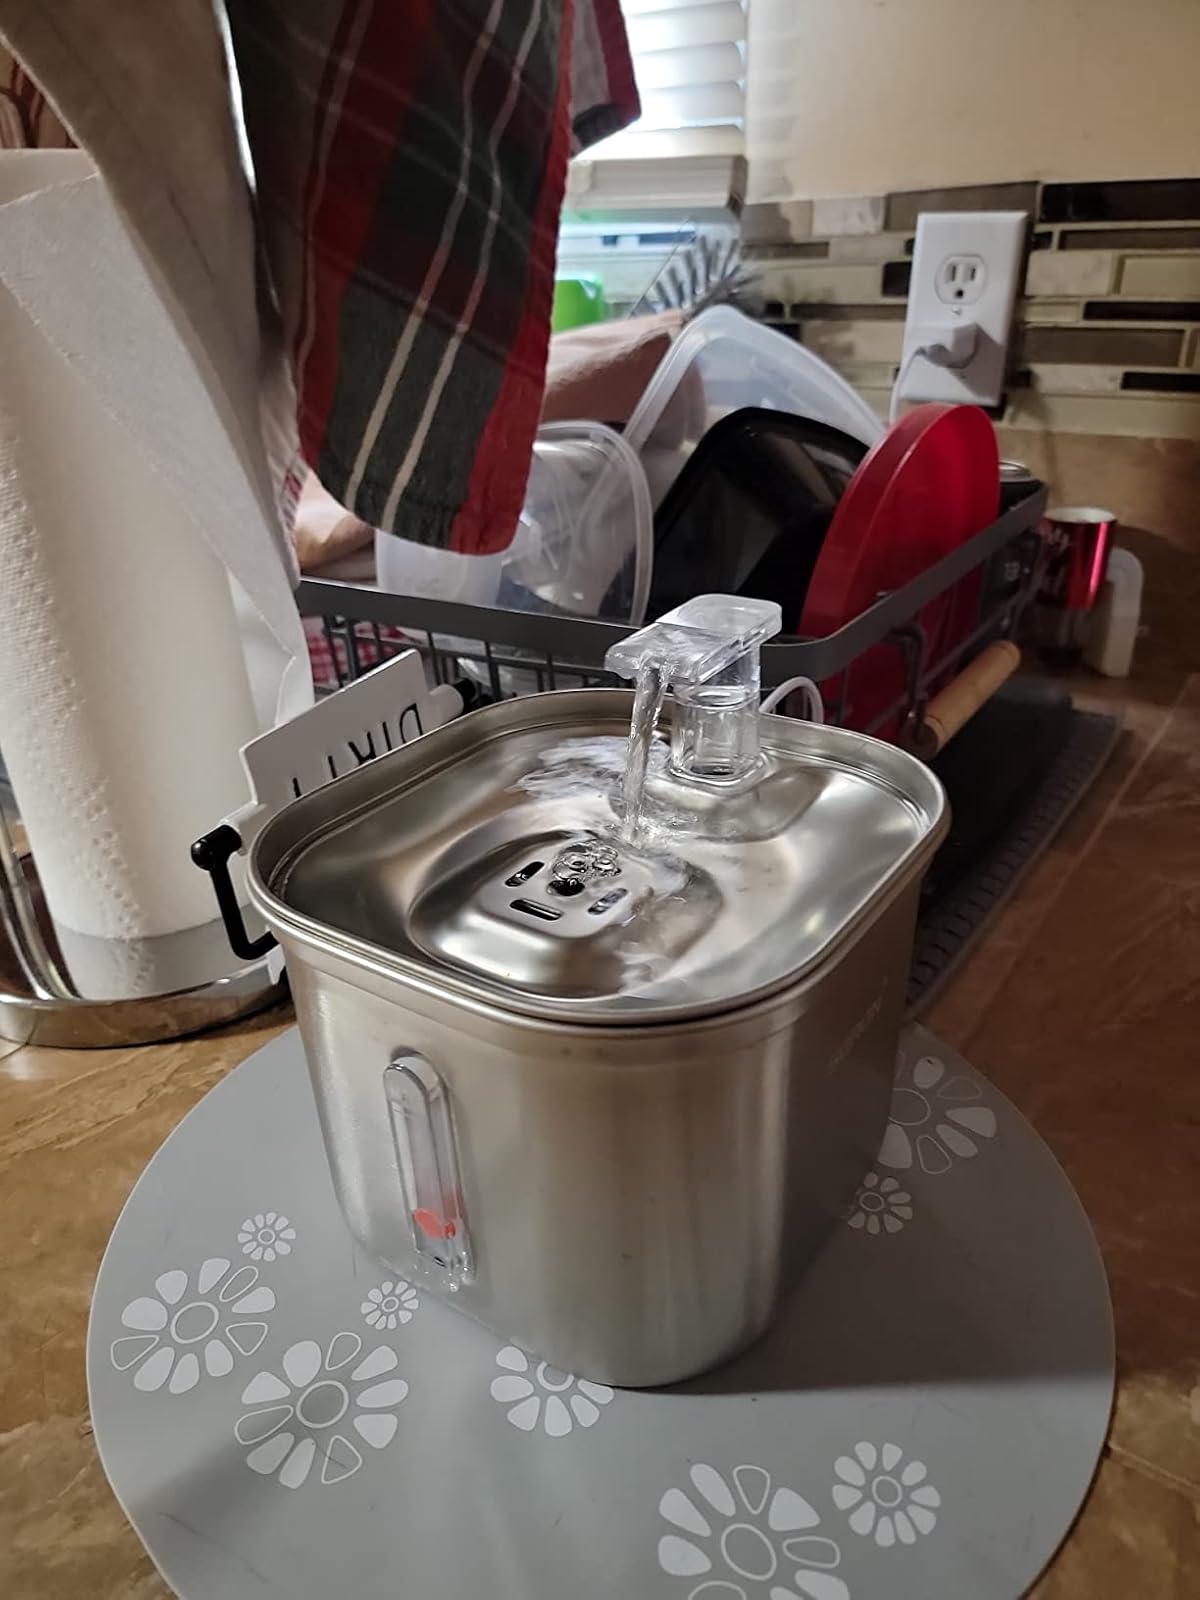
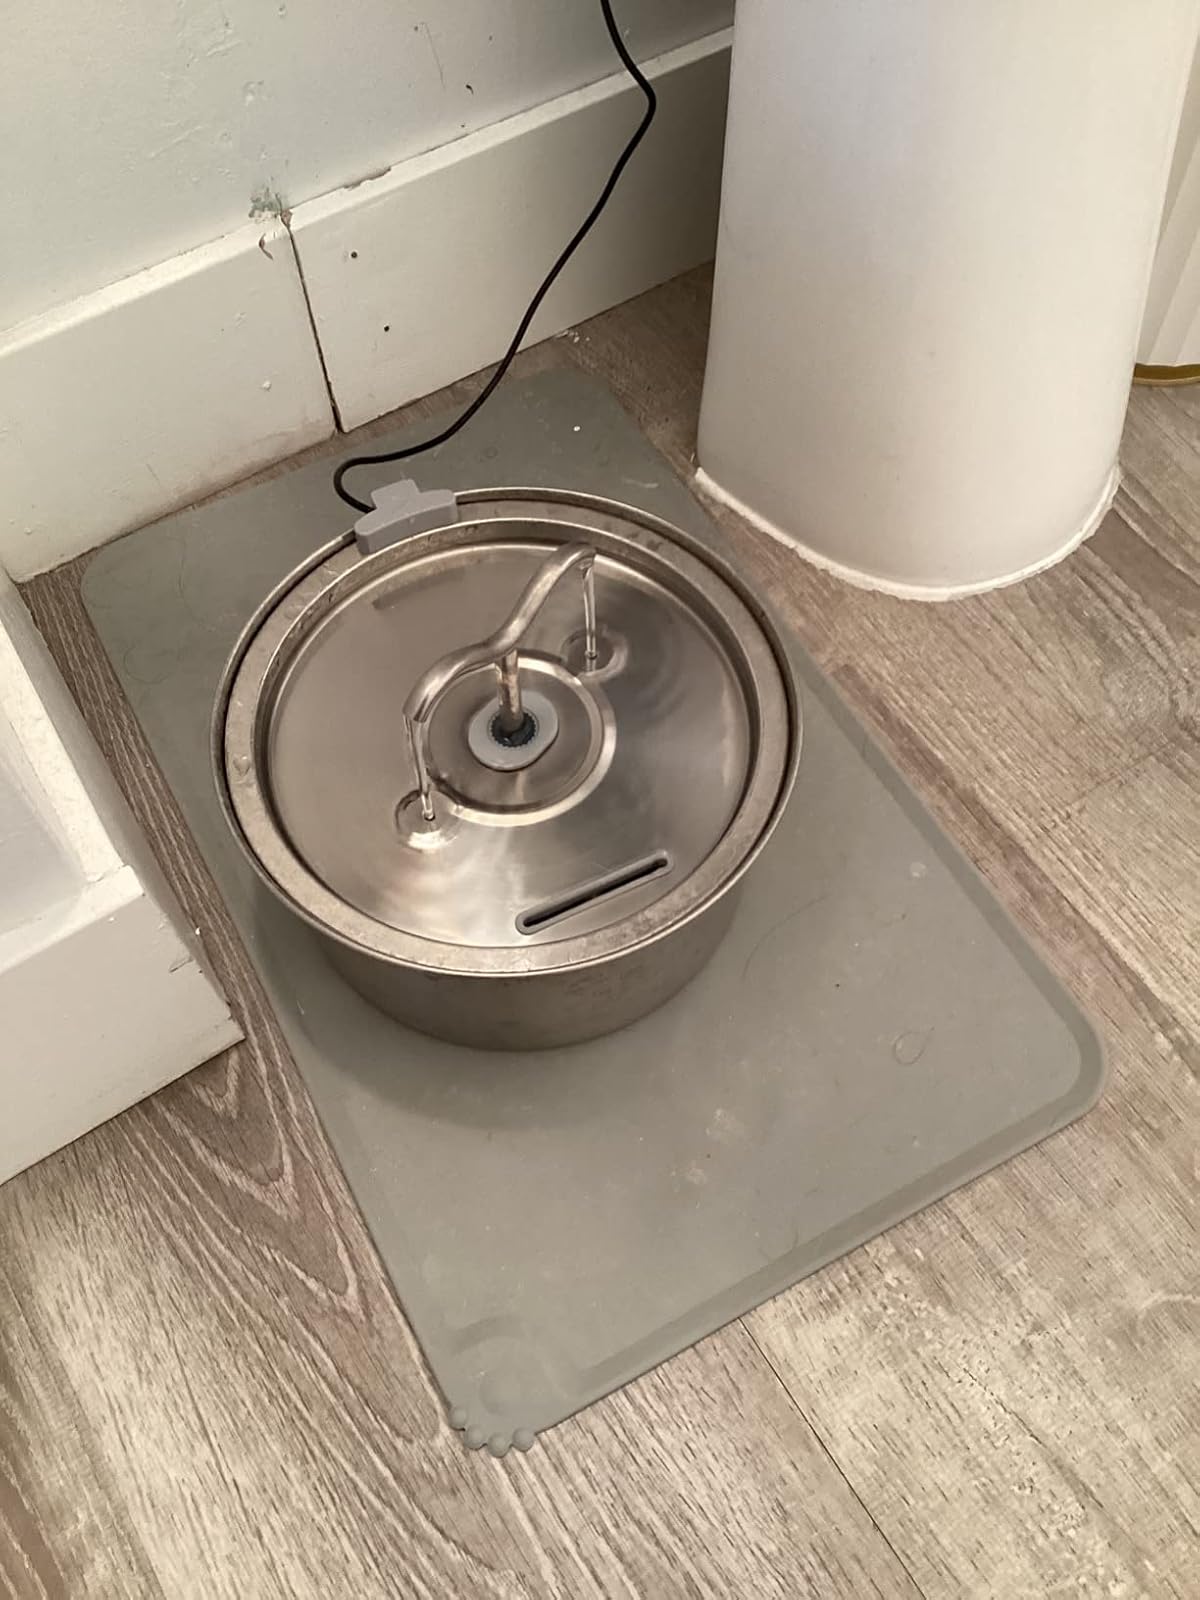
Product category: items_bowl
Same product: no